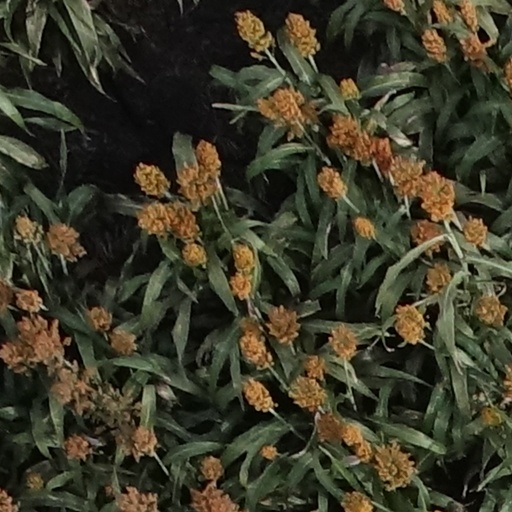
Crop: sorghum